University of Paris Faculty of Law

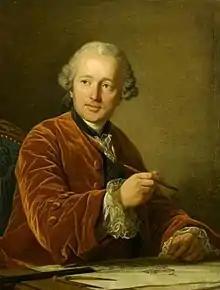
Jacques-Germain Soufflot, alumnus and architect of the Panthéon building of the Faculty of Law of Paris, opened in 1774

After the Edict of Saint-Germain of April 1679 by Louis XIV reestablished the teaching of Roman law in Paris, the faculty was known as the "faculty of civil and canon law".